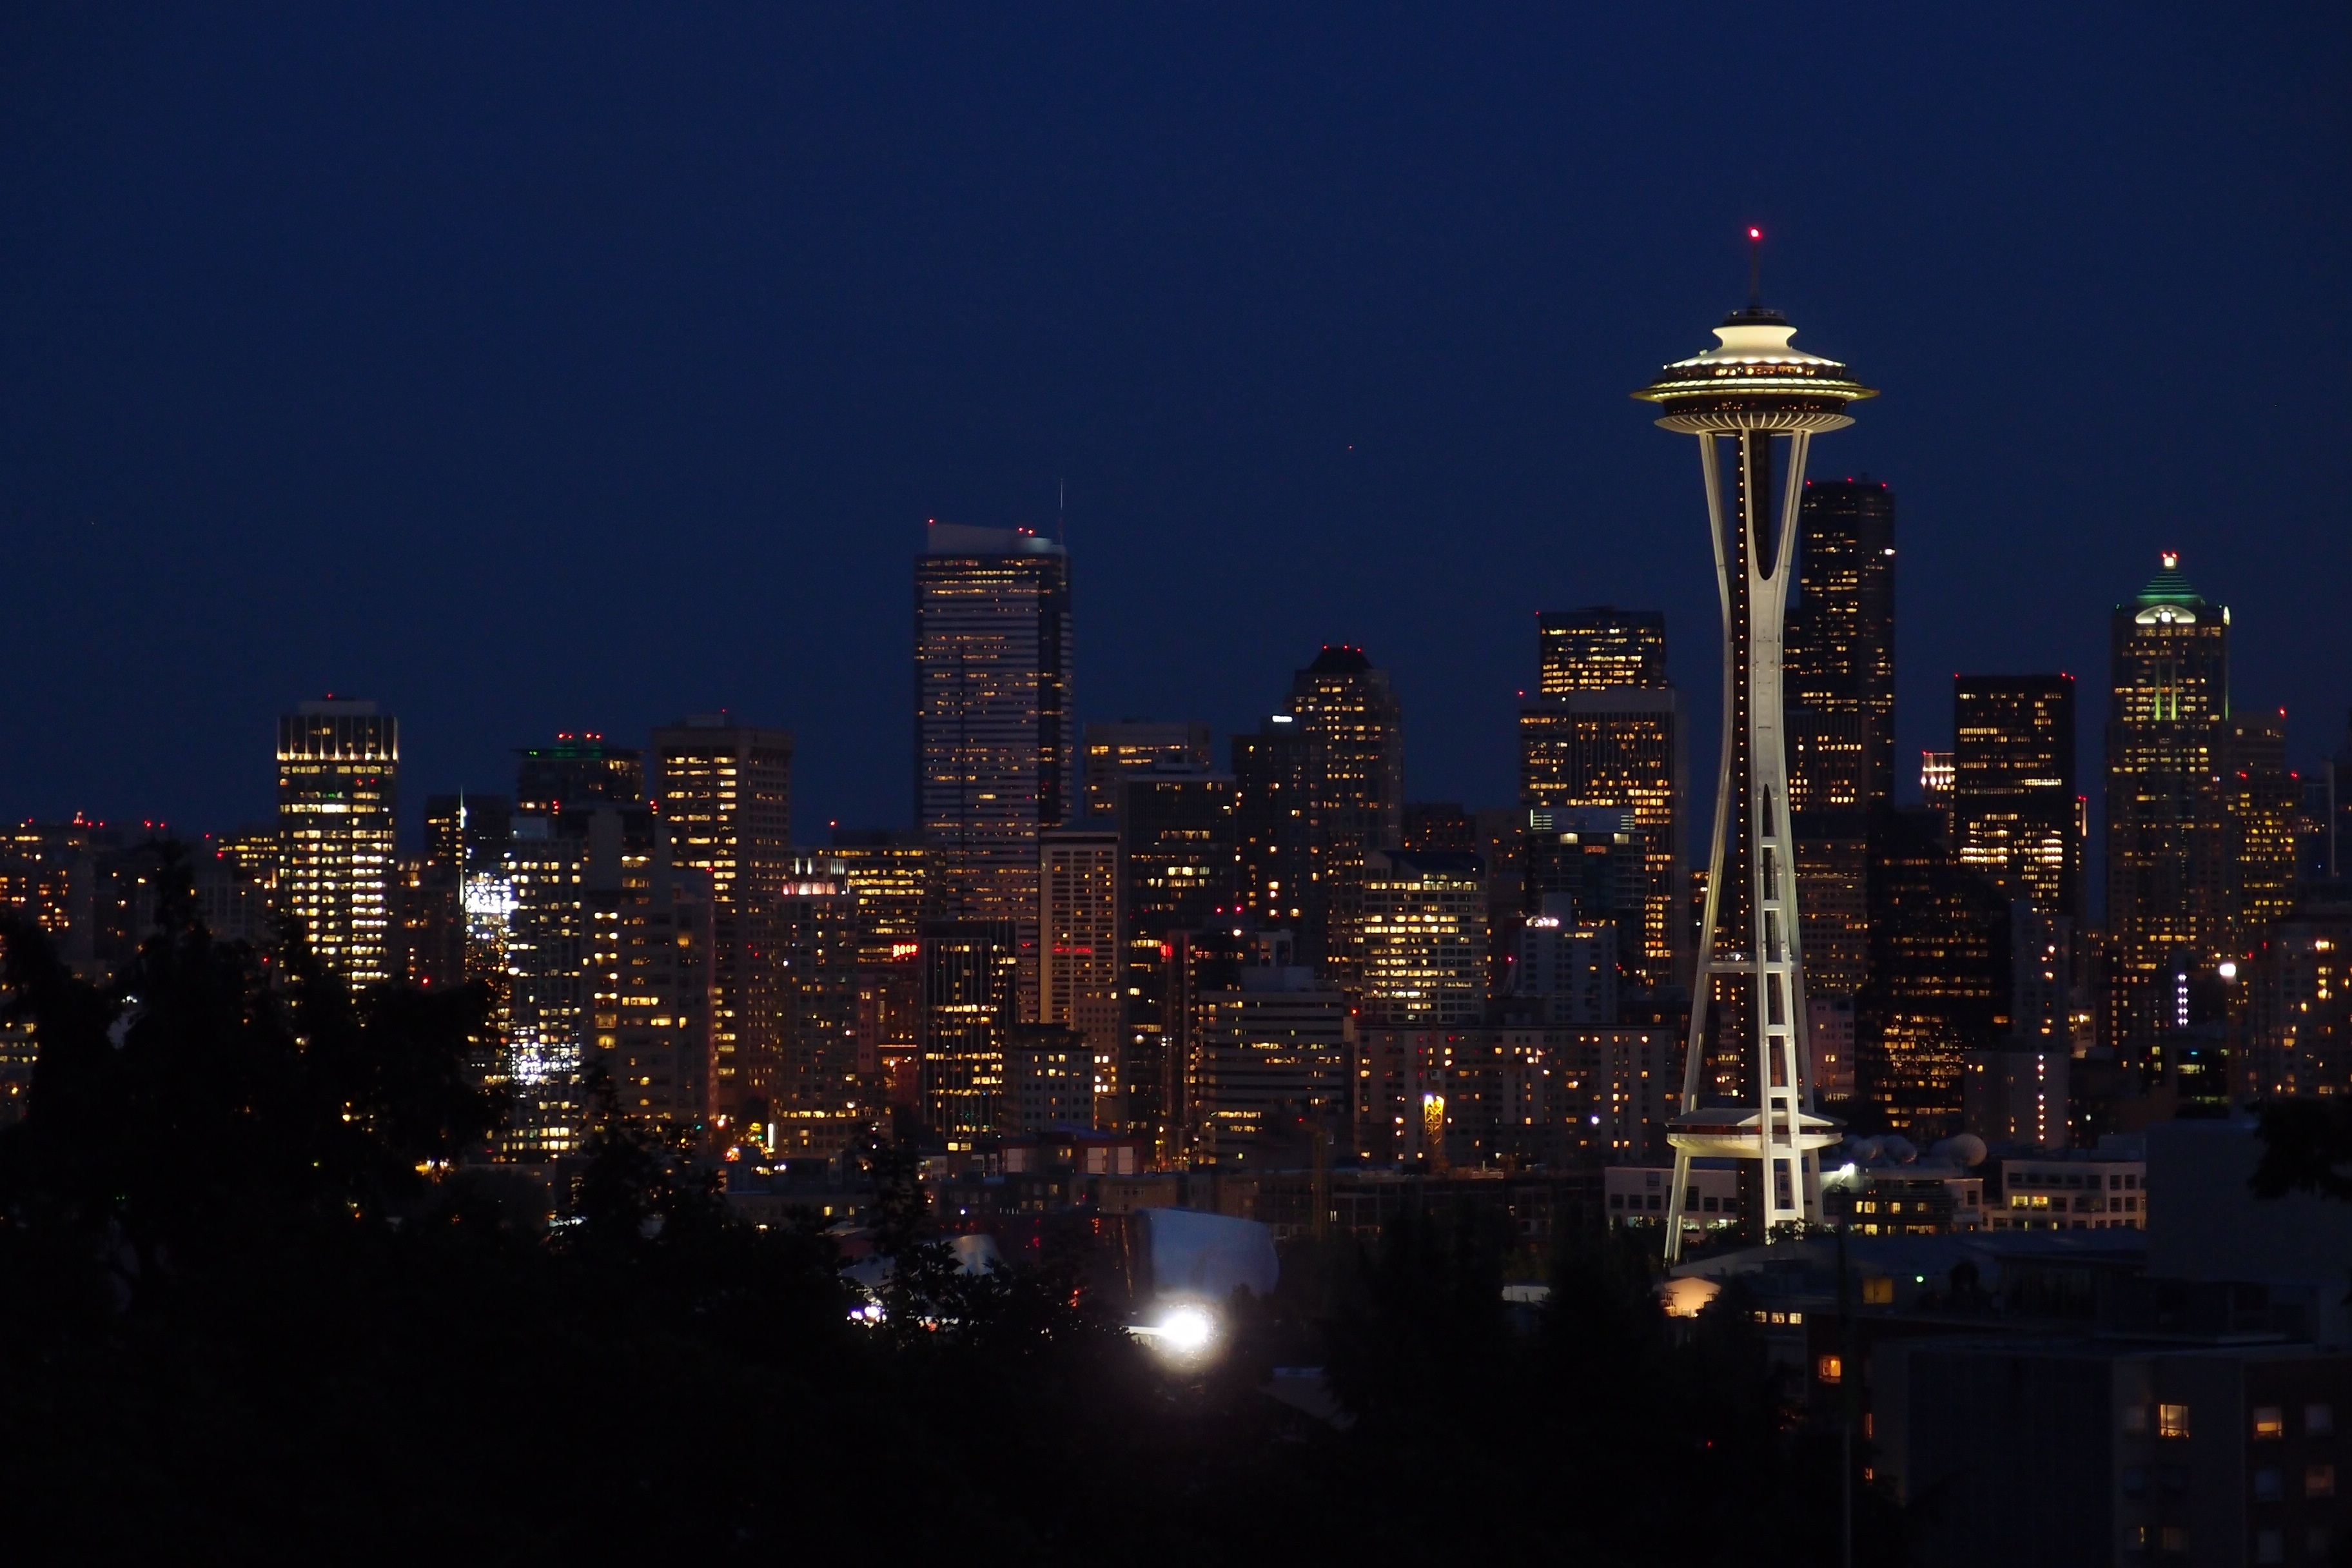
horizon, skyline, night, city, skyscraper, cityscape, downtown, dusk, evening, metropolis, urban area, geographical feature, human settlement, atmosphere of earth, metropolitan area